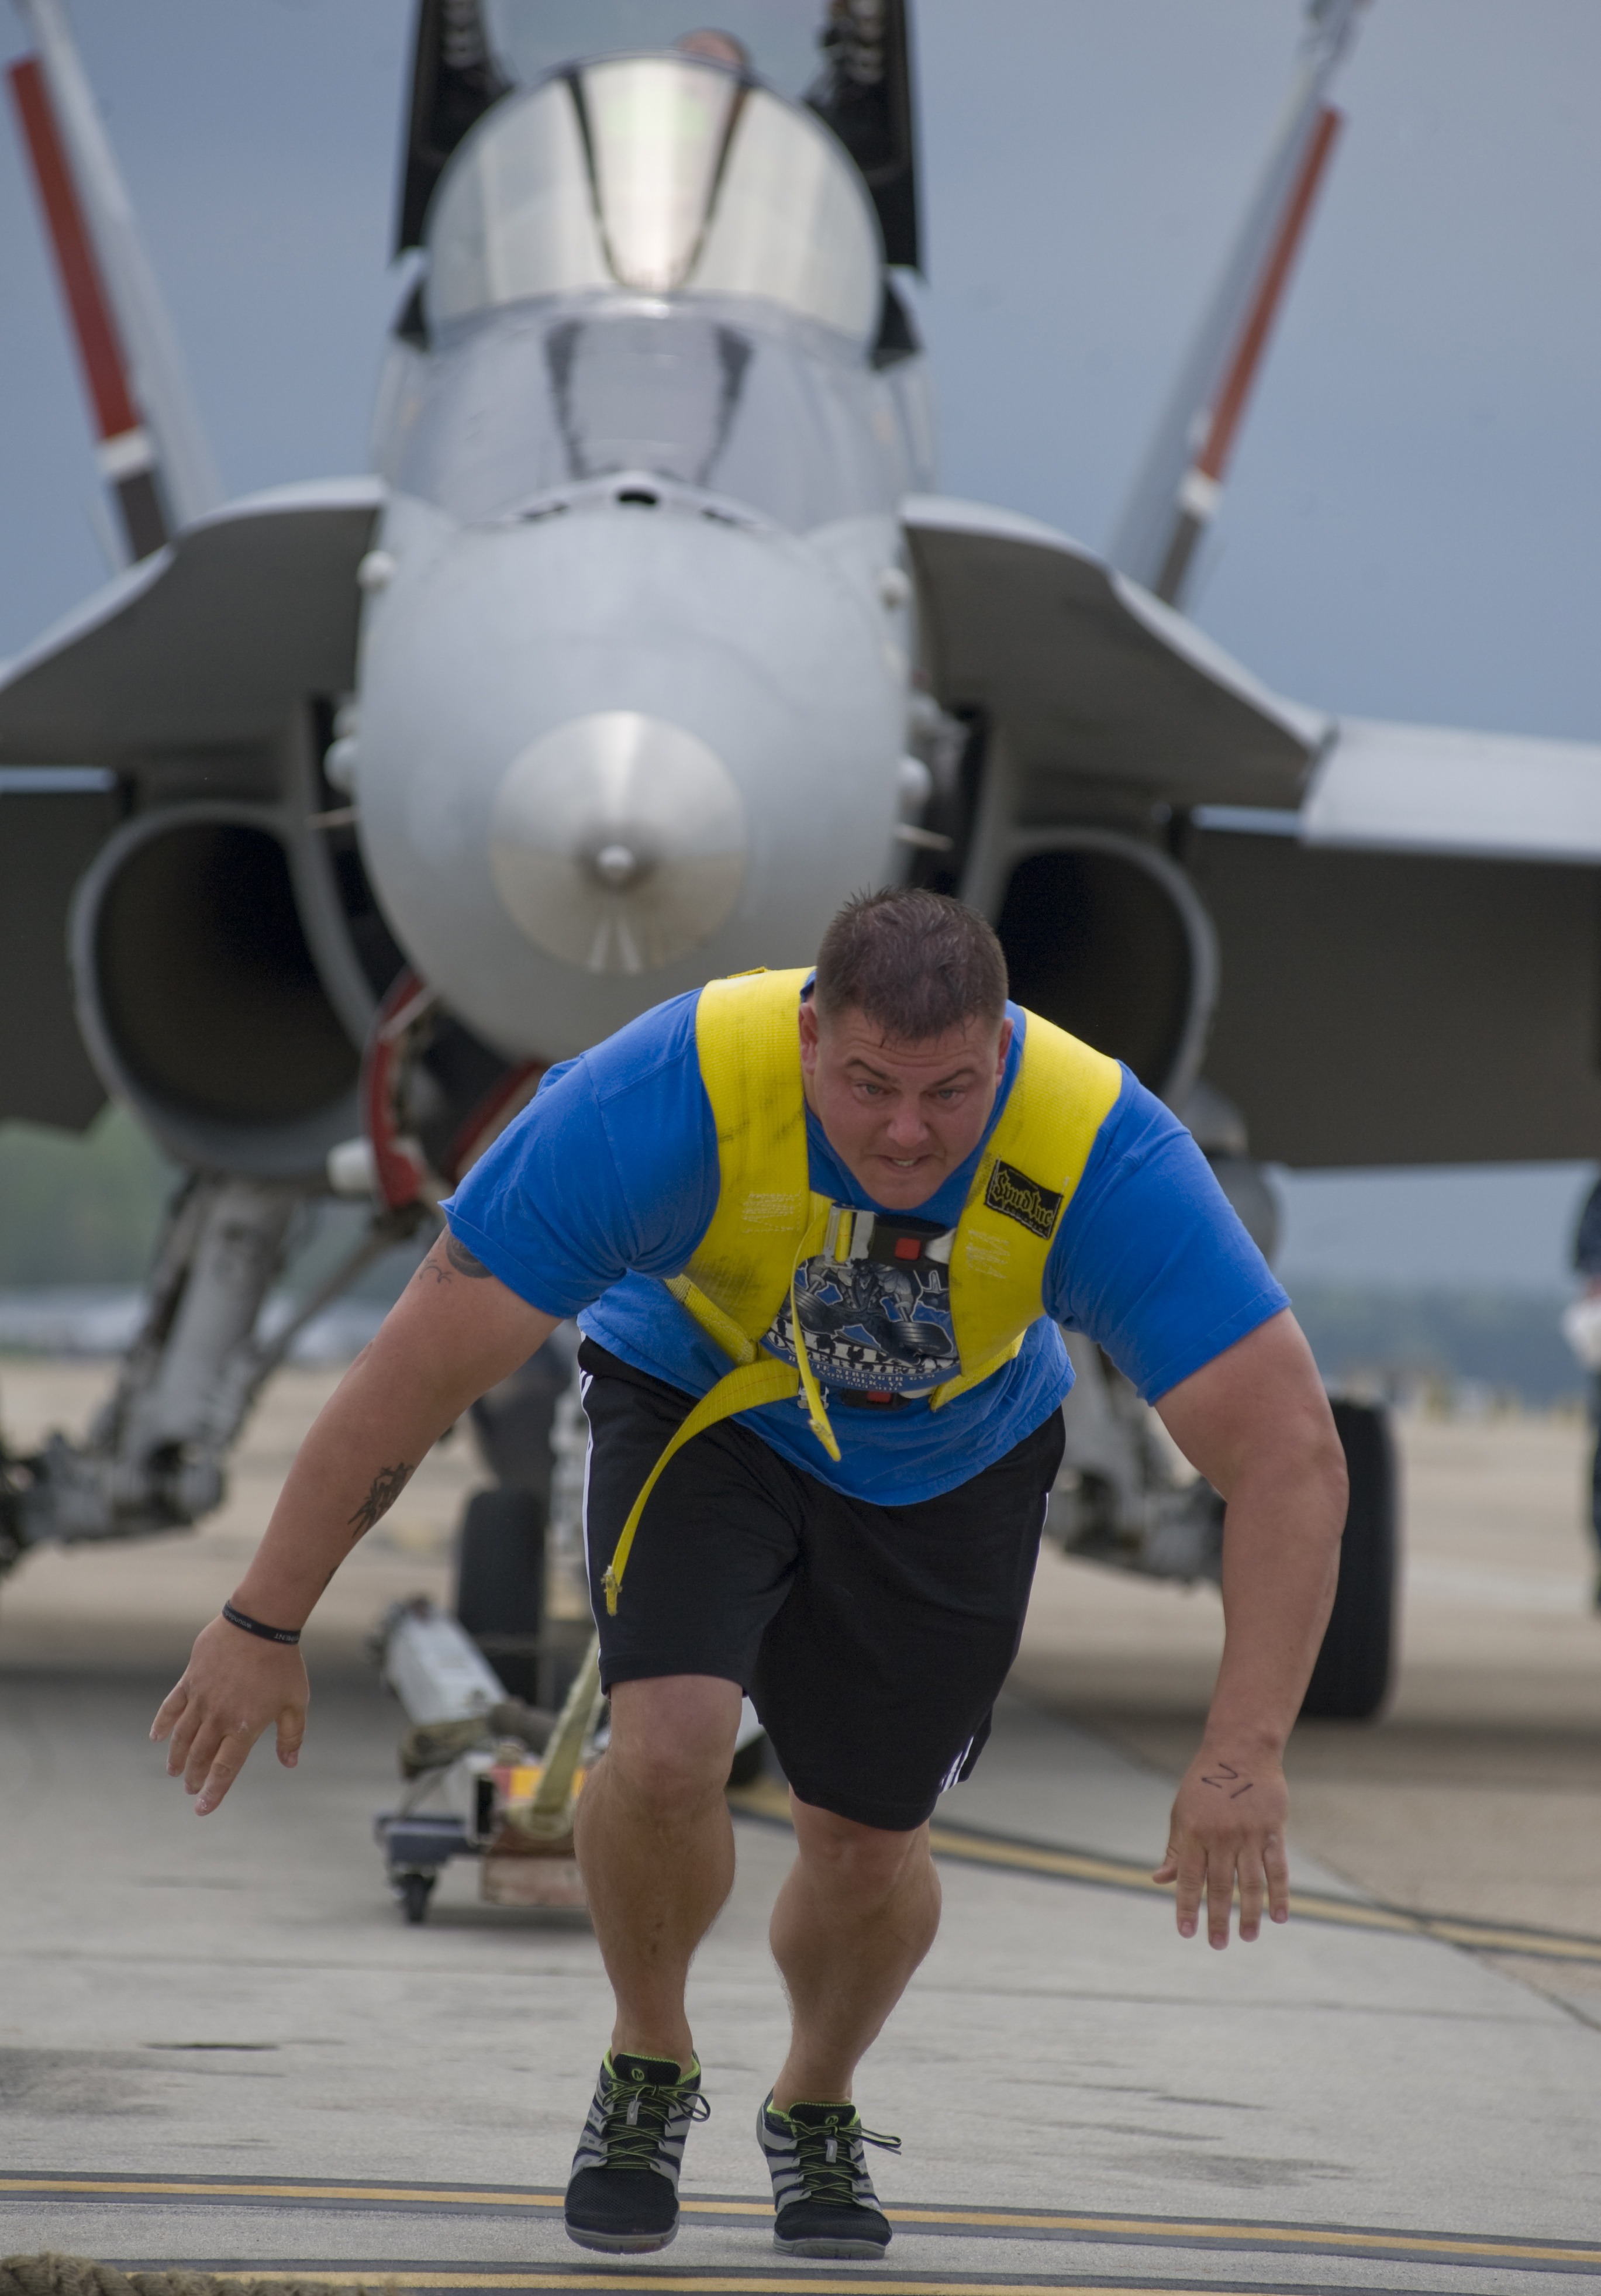
man, airplane, aircraft, vehicle, aviation, big, large, jet fighter, strong, phenomenon, atmosphere of earth, pulling plane